2014 pro-Russian unrest in Ukraine

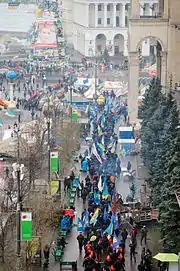
Euromaidan demonstration in Kyiv, January 2014

In an opinion poll conducted from 14 to 26 March by the International Republican Institute, 26–27% of those polled in southern and eastern Ukraine viewed the Euromaidan protests as a coup d'état. Only 5% of respondents in eastern Ukraine felt that Russian-speakers were 'definitely' under pressure or threat. 13% of respondents in southern Ukraine and 22% in eastern Ukraine viewed Russia's actions in Crimea as protecting Russian-speaking citizens of Ukraine, with 37% and 30% viewing them as invasion and occupation.In the poll, 22% of those in southern Ukraine, and 26% of those in eastern Ukraine, supported the idea of federalization for the country; 69% of southerners and 53% of easterners supported Ukraine remaining as a unitary state; and only 2% of southerners and 4% of easterners supported separatism. 59% of those polled in eastern Ukraine would have liked to join the Russian-led customs union, while only 22% were in favour of joining the European Union. 37% of southerners preferred to join this customs union, while 29% were in favour of joining the EU. 90% of those polled in western Ukraine wanted to enter an economic union with EU, while only 4% favoured the customs union led by Russia. Among all the Ukrainians polled overall, 34% favoured joining the North Atlantic Treaty Organization, while 44% were against joining it. In eastern Ukraine and southern Ukraine, only 14% and 11% of the respondents respectively favour joining NATO, while 67% and 52% oppose joining it. 72% of people polled in eastern Ukraine thought that the country was going in the wrong direction, compared with only 36% in western Ukraine.